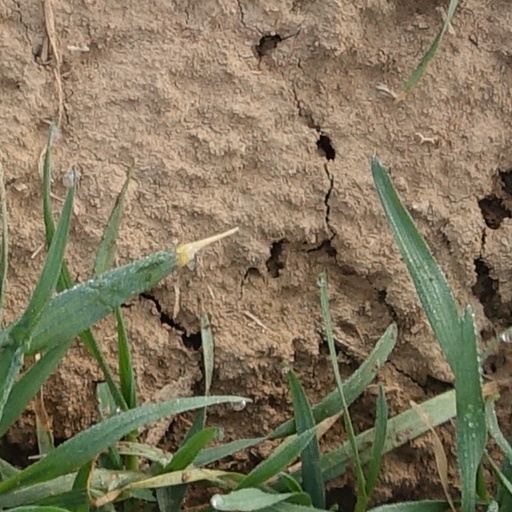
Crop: wheat